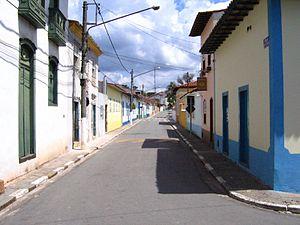
Santana de Parnaíba est une ville de l'État de São Paulo au Brésil fondée en 1625. La deuxième partie du nom est constitué d'un mot indien. Datant de plus de 150 ans, la plus vieille boulangerie de São Paulo et de son arrondissement se situe justement à Santana de Parnaíba. Le riche lieu-dit de Alphaville est établi sur une partie de Barueri et de Santana de Parnaíba.